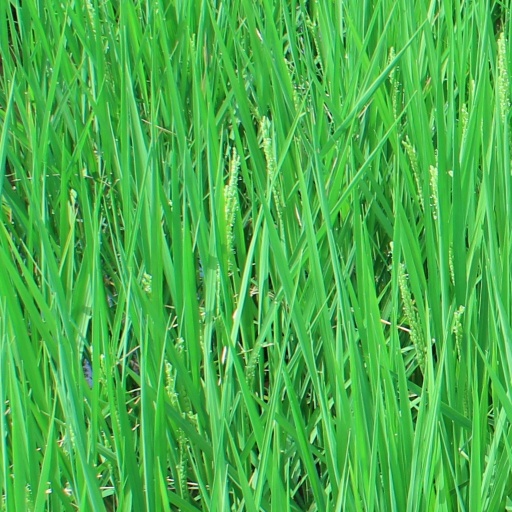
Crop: rice